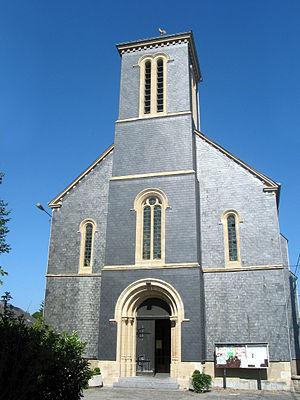
Fauvillers l'église du Sacré Coeur (1877).
Fauvillers [fovile] est une commune francophone de Belgique située en Région wallonne dans la province de Luxembourg, ainsi qu’une localité où siège son administration.